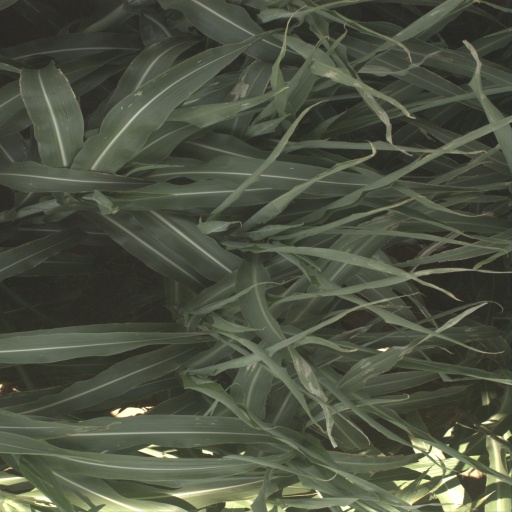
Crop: sorghum